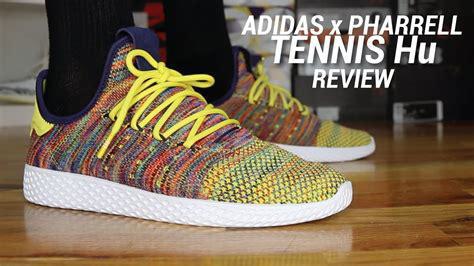
Brand: Adidas
Model: Pharrell Williams Tennis HU